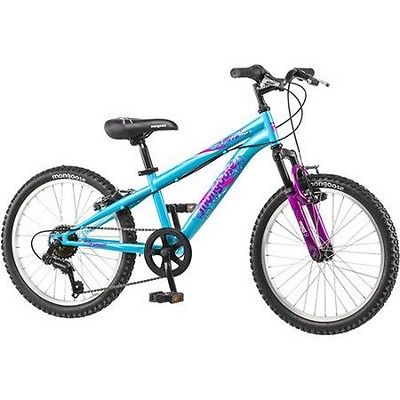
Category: bicycle